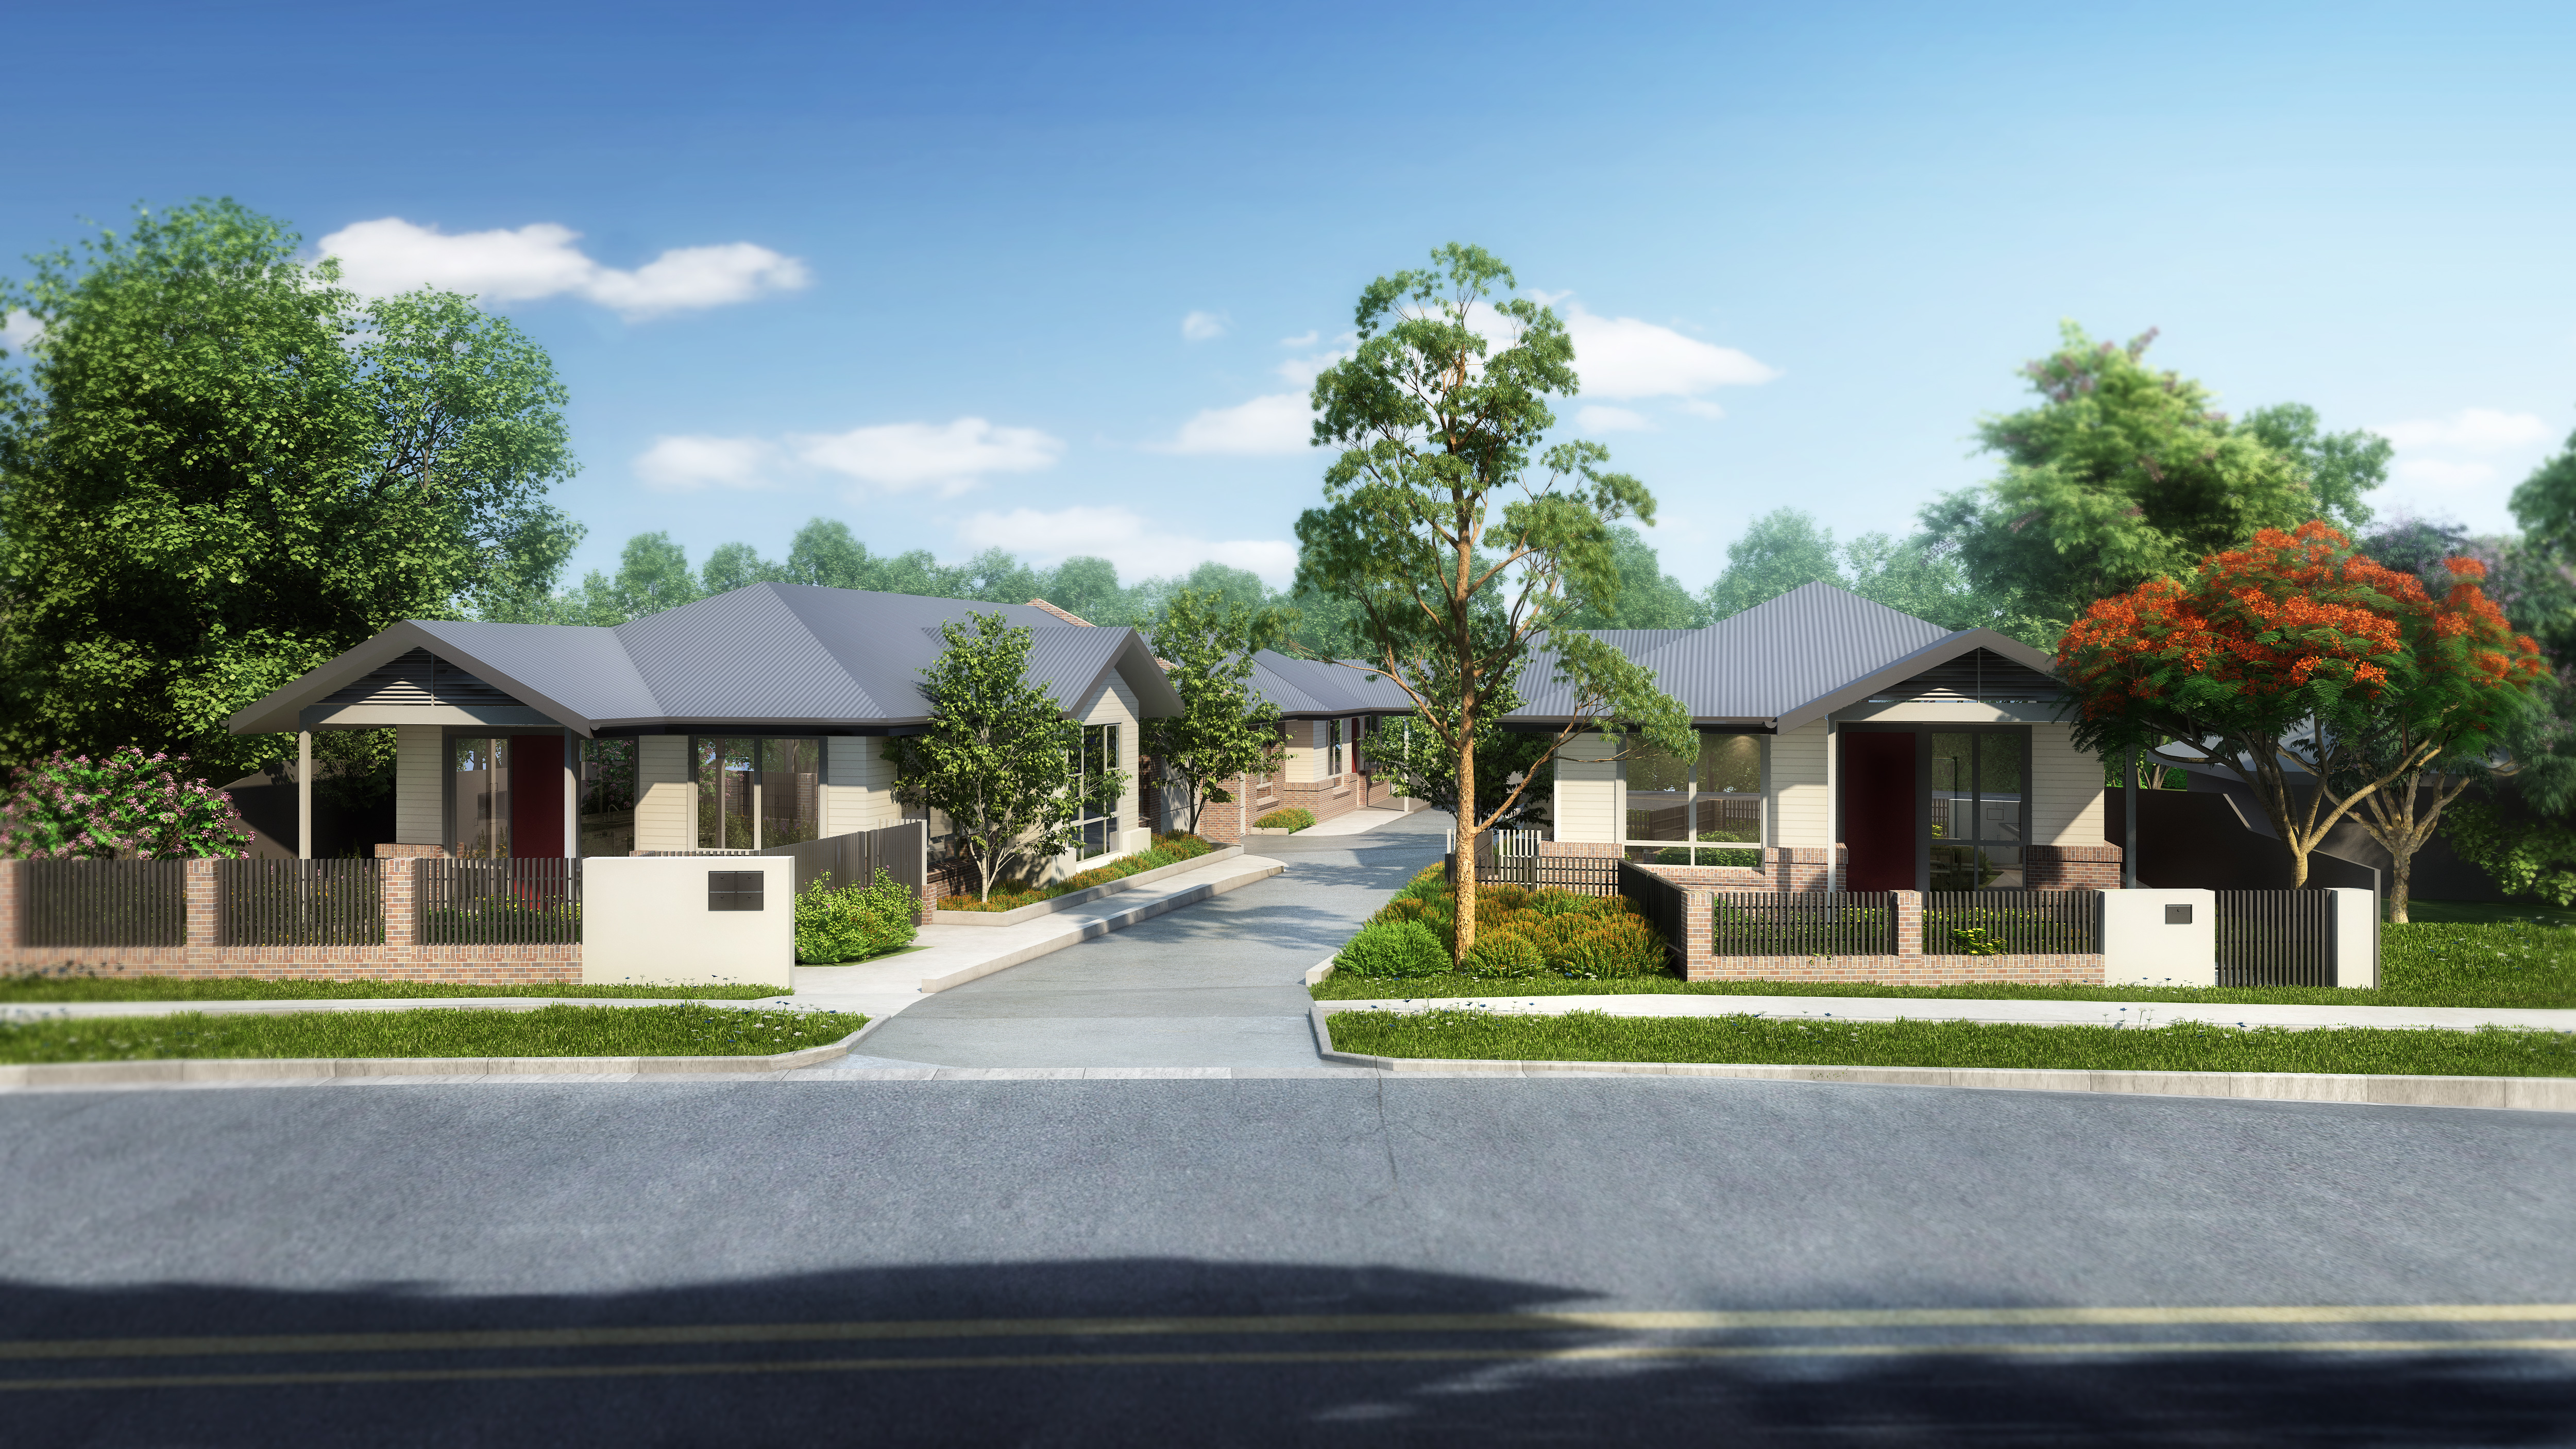
3d, residential area, home, property, house, real estate, neighbourhood, building, suburb, estate, architecture, land lot, tree, landscape, roof, cottage, road, asphalt, driveway, landscaping, facade, villa